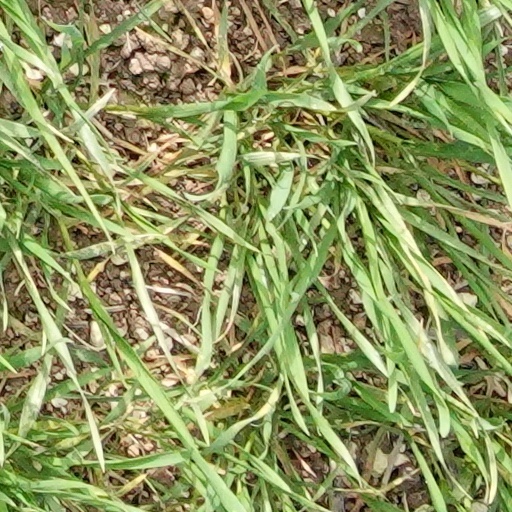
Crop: wheat